Friday the 13th: A New Beginning

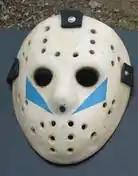
The hockey mask design used in "A New Beginning". Unlike the one worn by main series antagonist Jason Voorhees, which has red stripes, this model has blue stripes; a subtle hint for the audience that the killer in the film is not Jason.

"Friday the 13th: A New Beginning" was cast under a fake title, "Repetition", and many of the actors in the film were not aware it was a "Friday the 13th" installment until after they were cast in their roles. Among the unaware cast was lead actor John Shepherd, who spent several months volunteering at a state mental hospital to prepare for the role, and that he felt "really disappointed" to discover that "Repetition" was actually the fifth entry in the "Friday the 13th" series. Actor Dick Wieand stated, "It wasn't until I saw "Part V" that I realized what a piece of trash it was. I mean, I knew the series' reputation, but you're always hoping that yours is going to come out better", and director Danny Steinmann stated that he "shot a fucking porno in the woods there. You wouldn't believe the nudity they cut out."